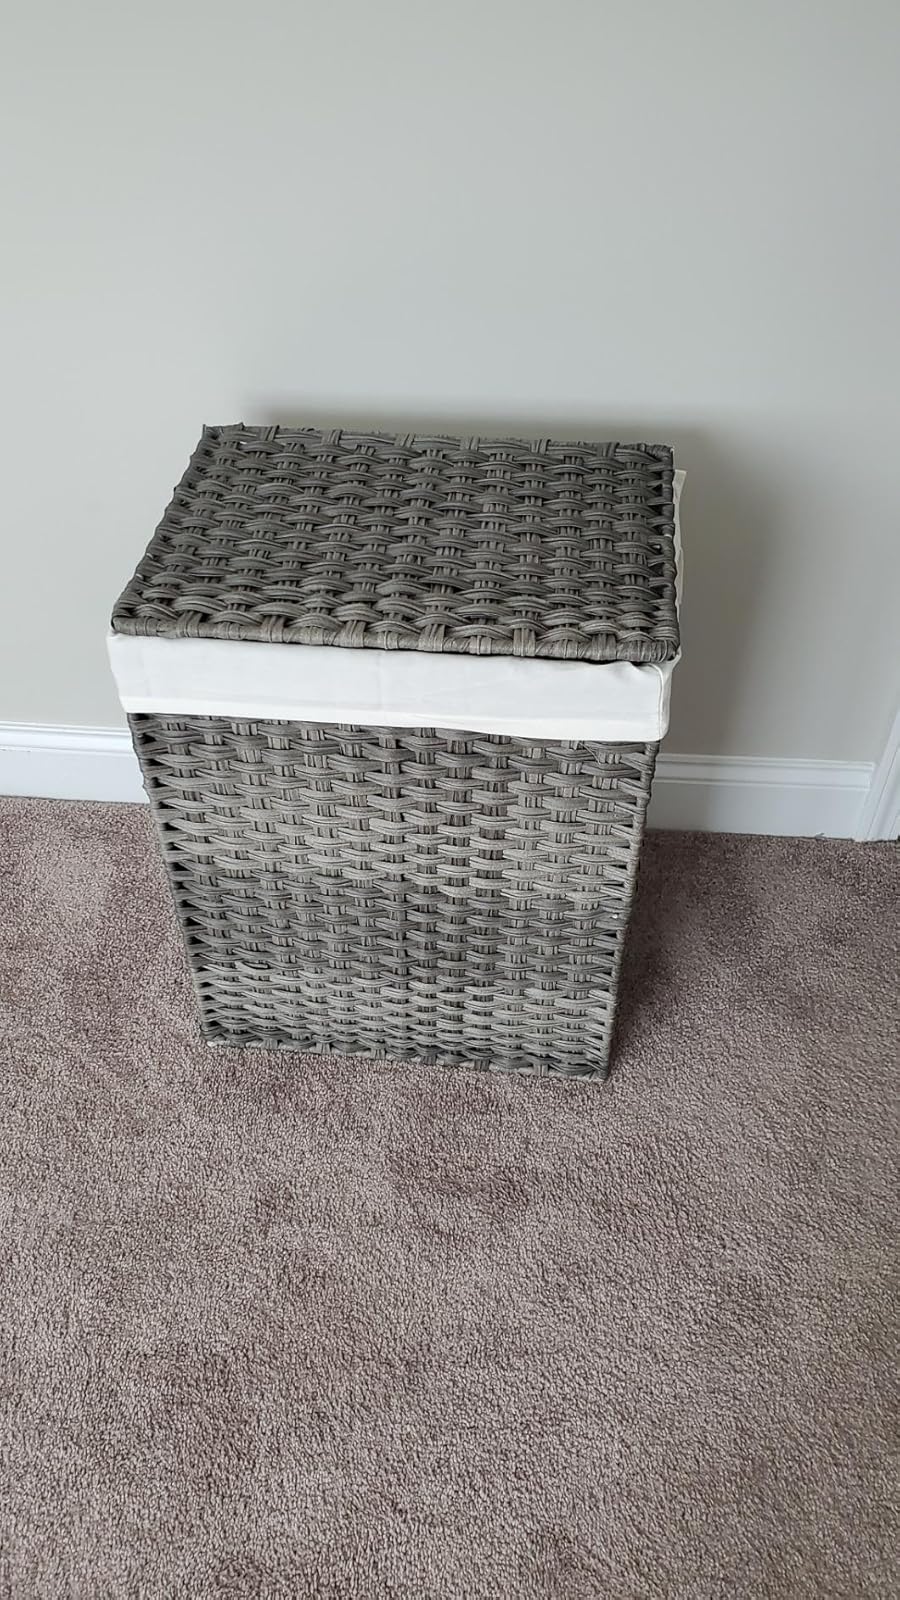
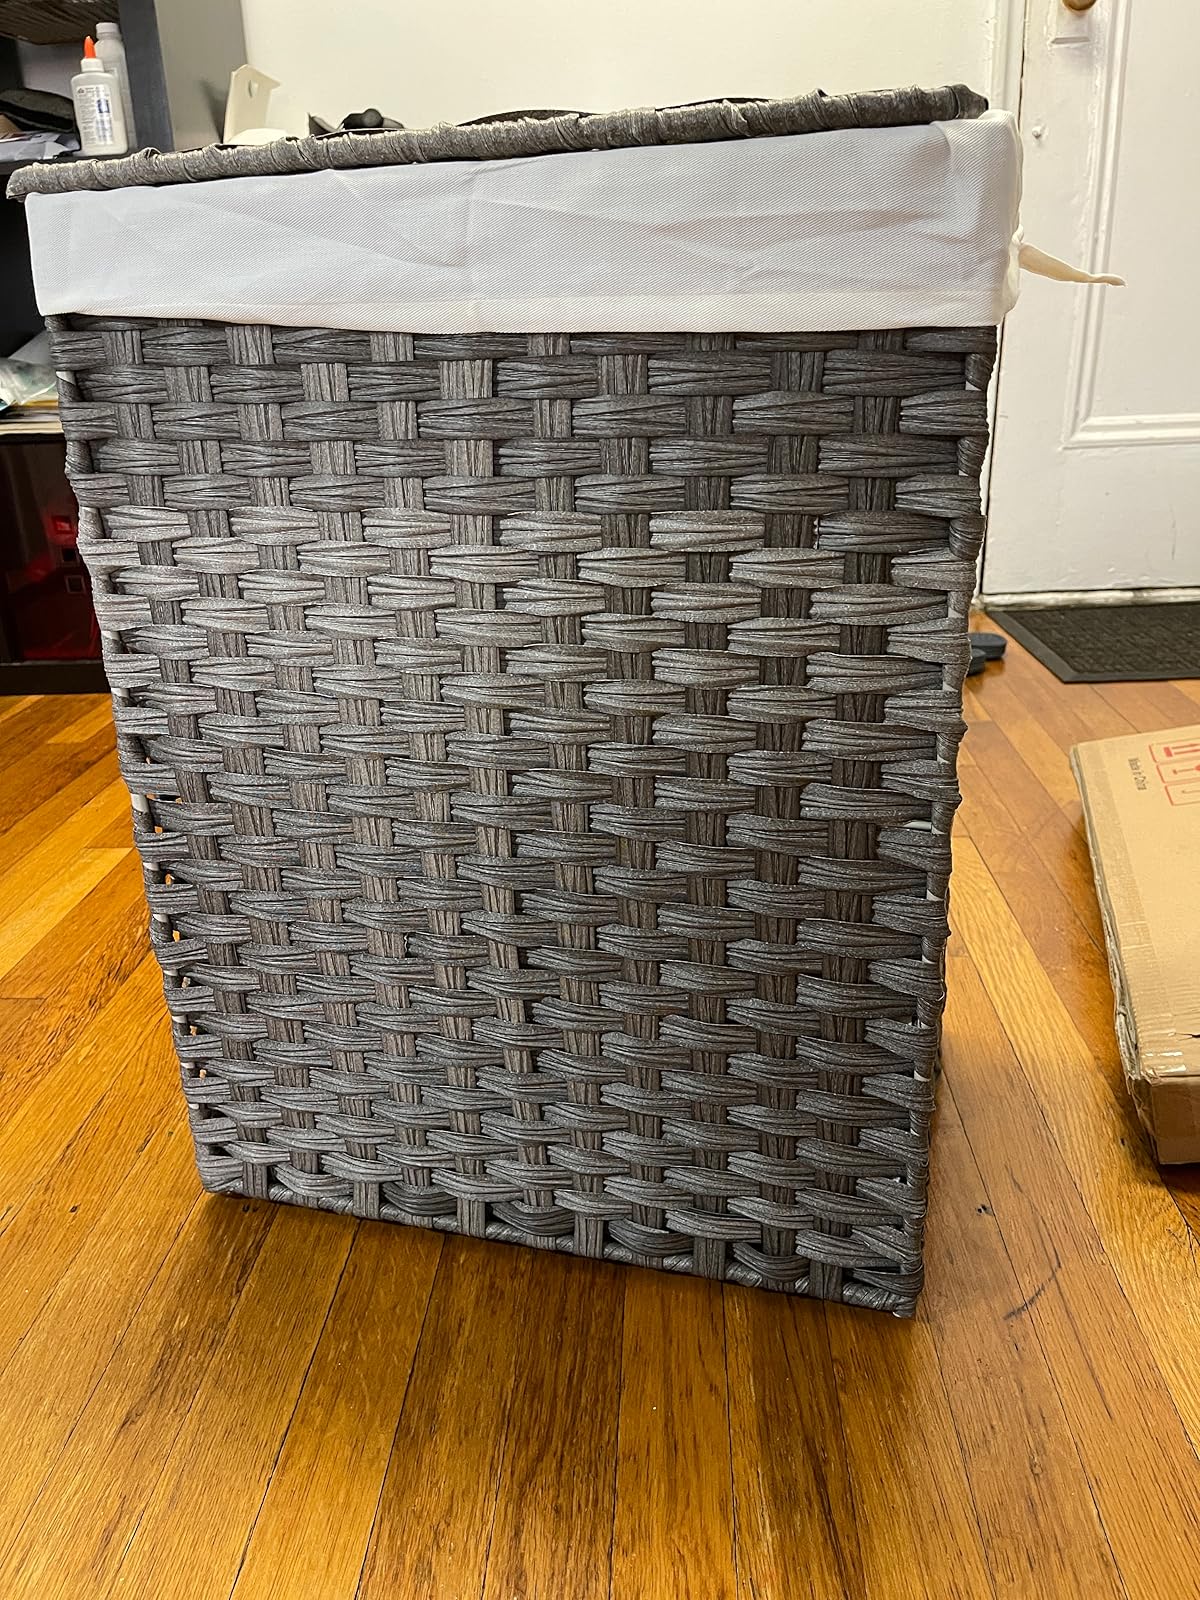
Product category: items_hamper
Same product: yes